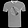
Label: T - shirt / top